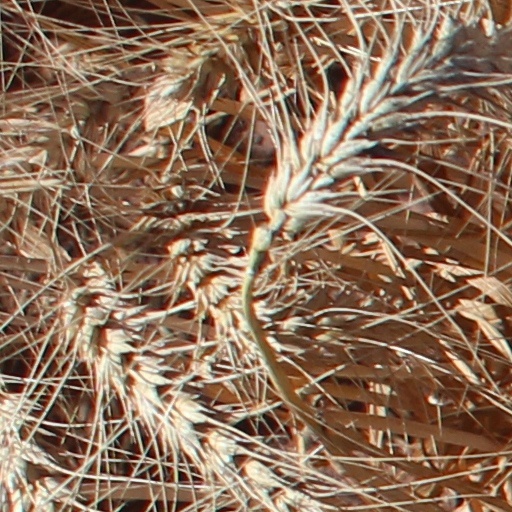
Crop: wheat